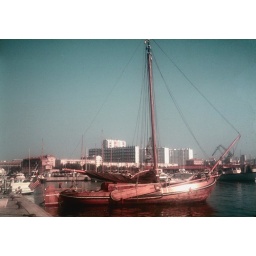
US sail boat in Toulon, France 31 July 1967